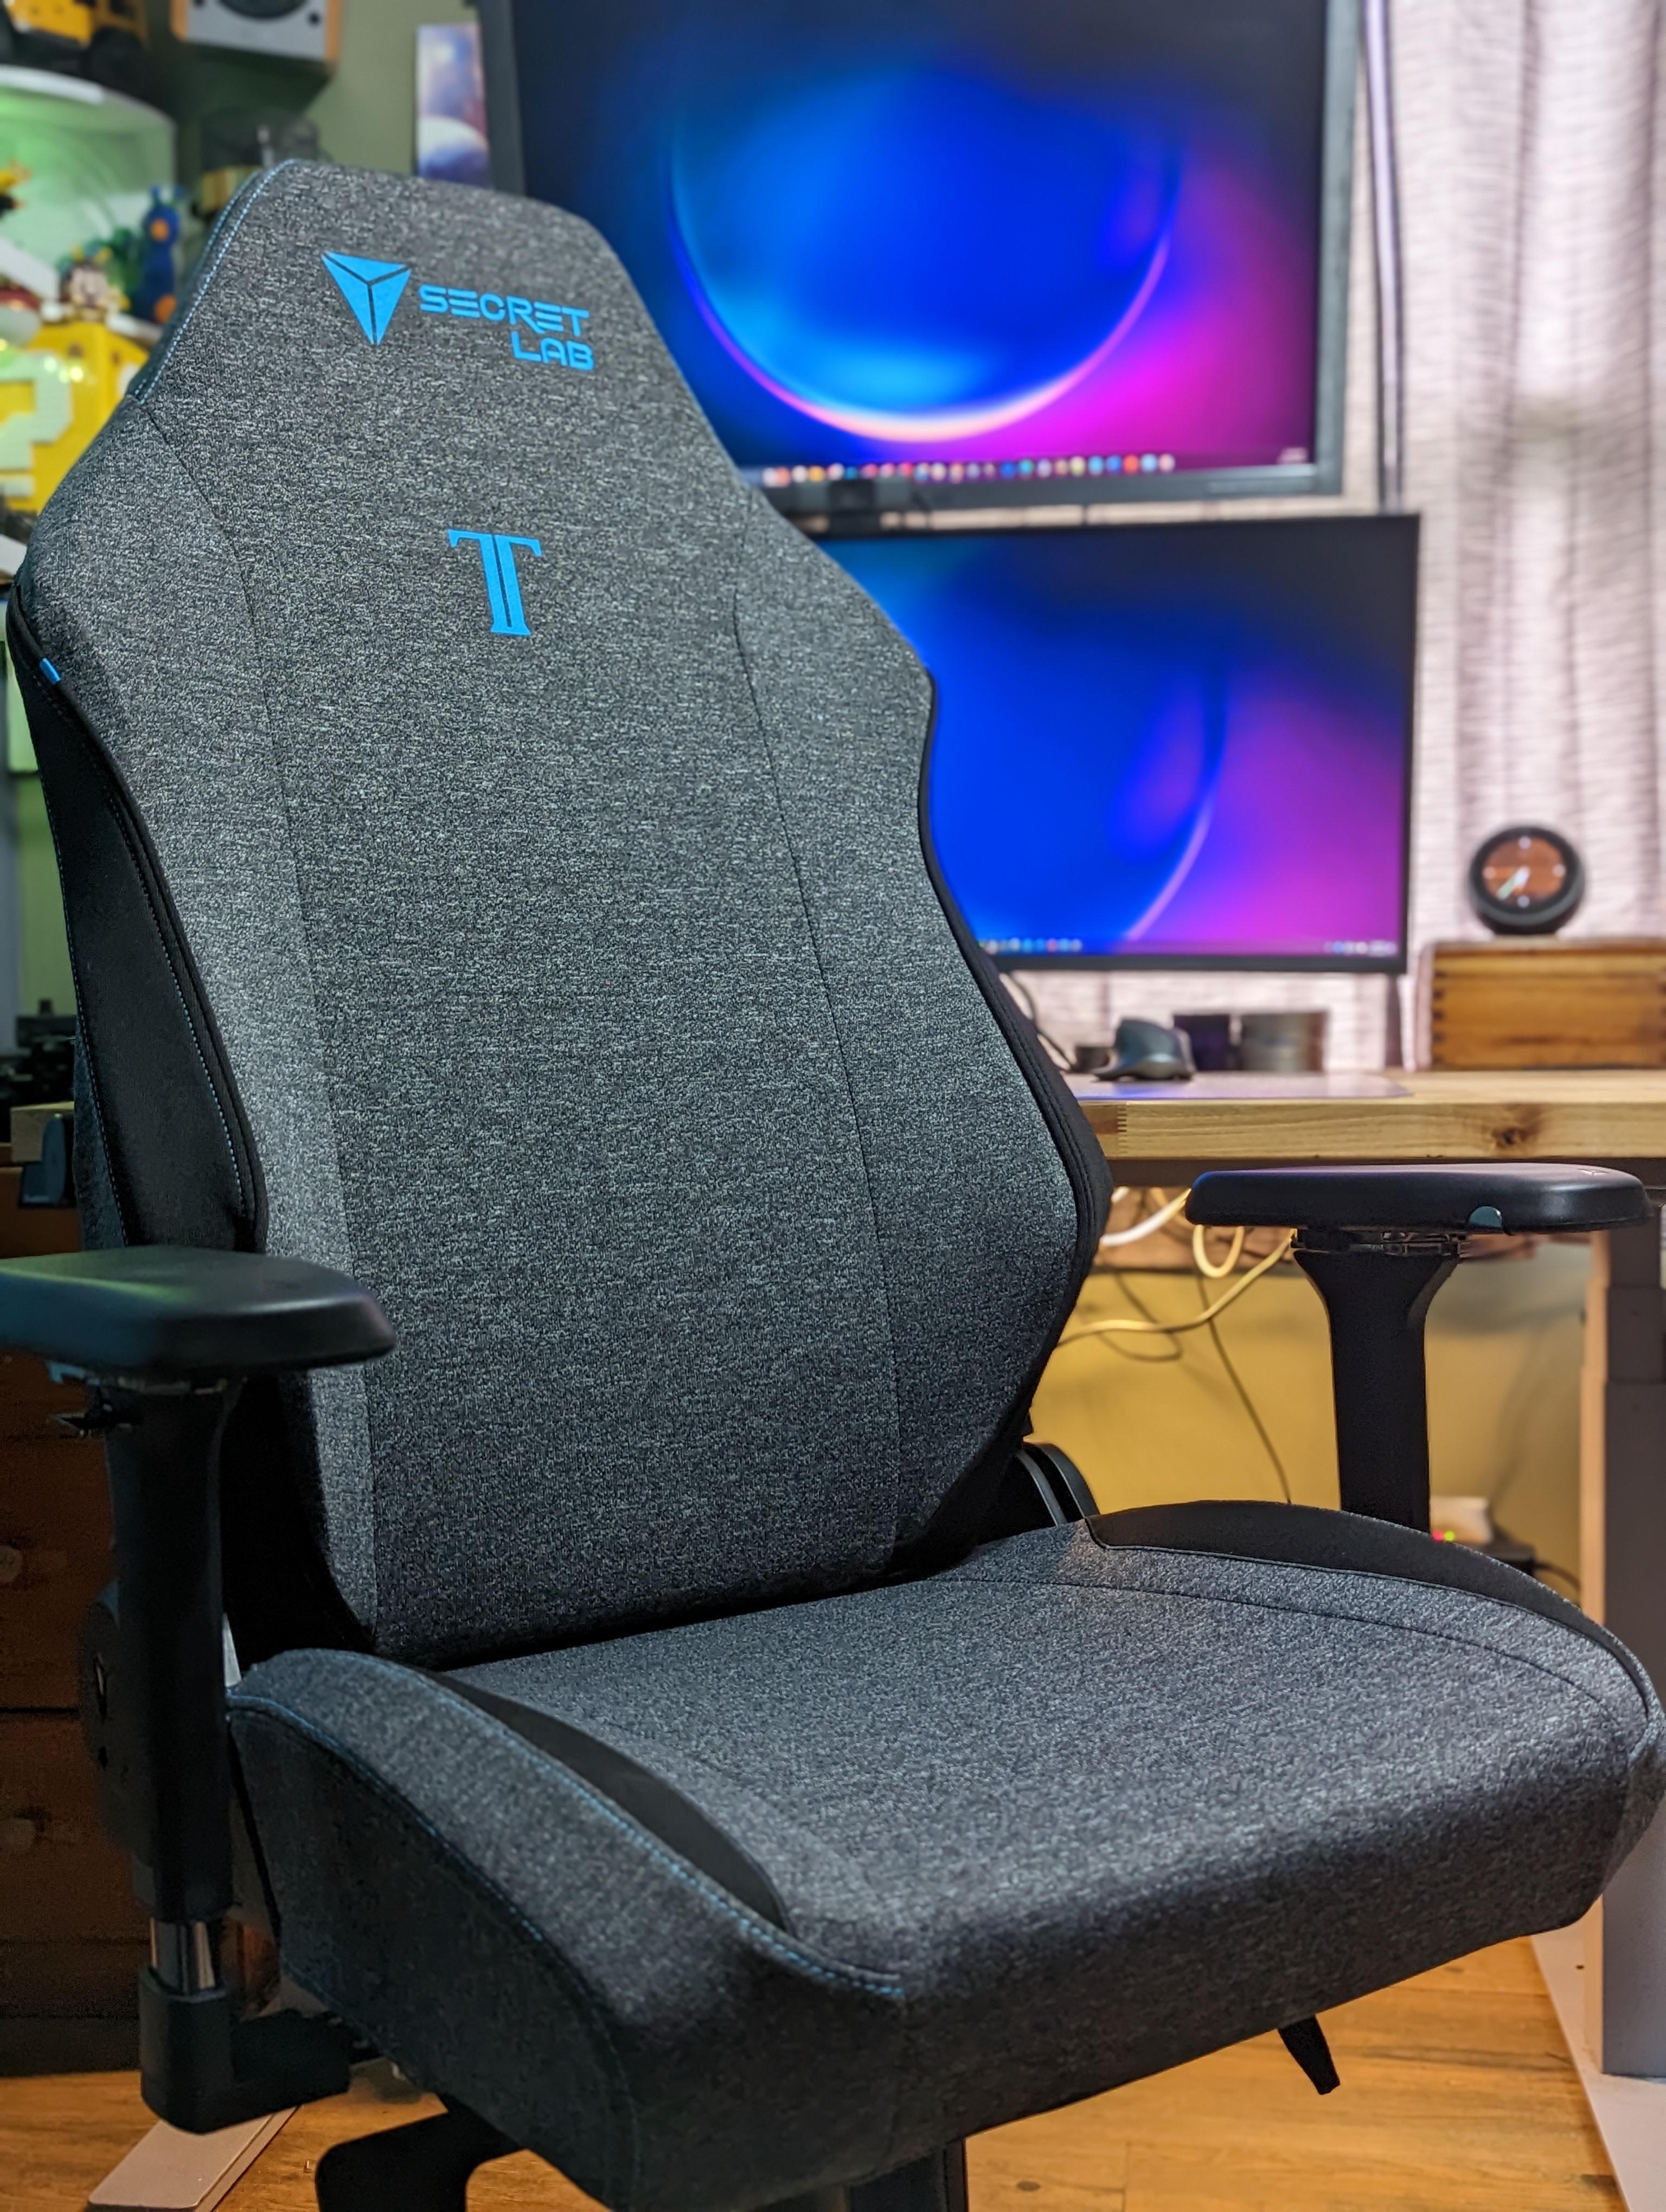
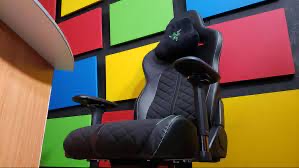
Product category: items_chair
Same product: no